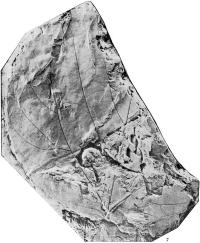
一个化石属于被子植物，其特征描述:叶广卵形，保存不完整，标本长9厘米(估计叶全长20厘米)，宽16厘米，叶基亚盾形，上部缺失，叶全缘，微波状。中柄残缺，叶革质。叶脉掌状一羽状脉，亚达缘脉序。中脉强，直伸。最基部有2对细弱侧脉，垂直于中脉，水平伸向叶缘，强侧脉3对以上，基部强侧脉在距叶基8毫米处与中脉成40°角，呈弧形伸面叶缘，并有6~7对外脉自基侧脉呈弧形伸向叶缘，其余强侧脉以中等角度自中脉伸向叶缘，各强侧脉有时也有1~2对外脉伸达叶缘。所有侧脉及外脉的末端均止于叶缘。第三级脉细，分叉或不分叉横穿于侧脉和外脉之间。第四级脉形成多边形之网格。